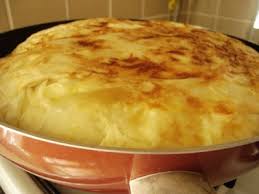
Yemek: borek